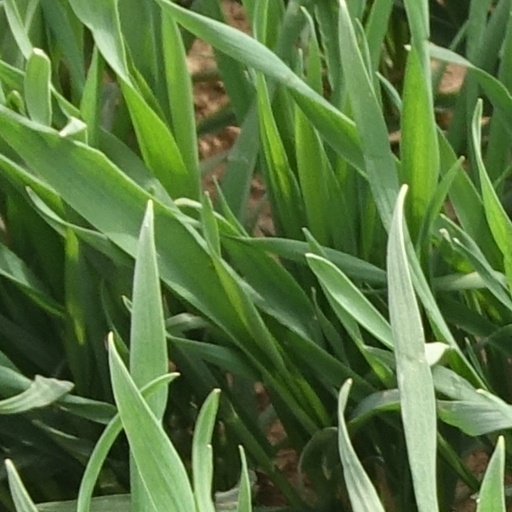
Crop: wheat